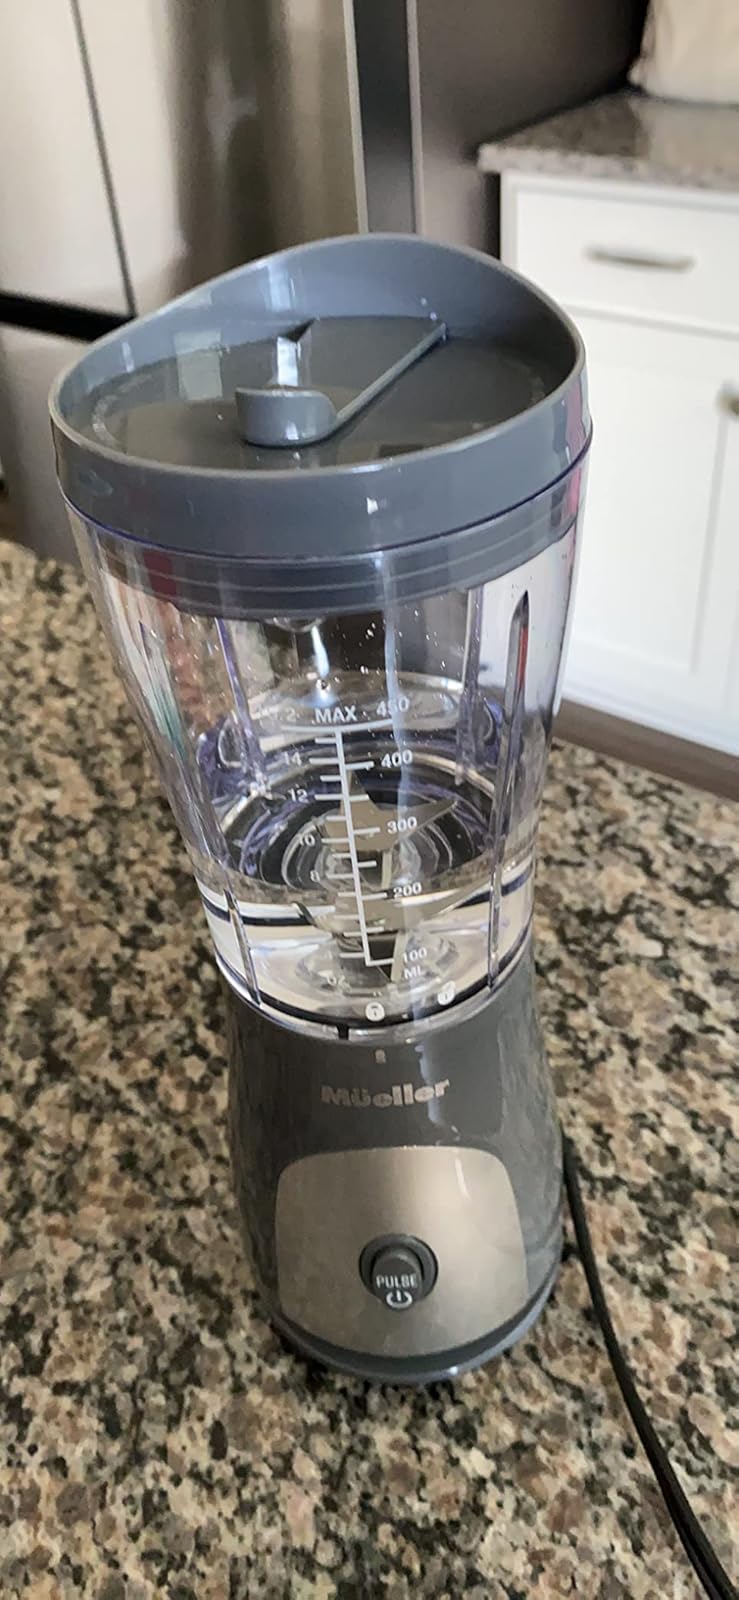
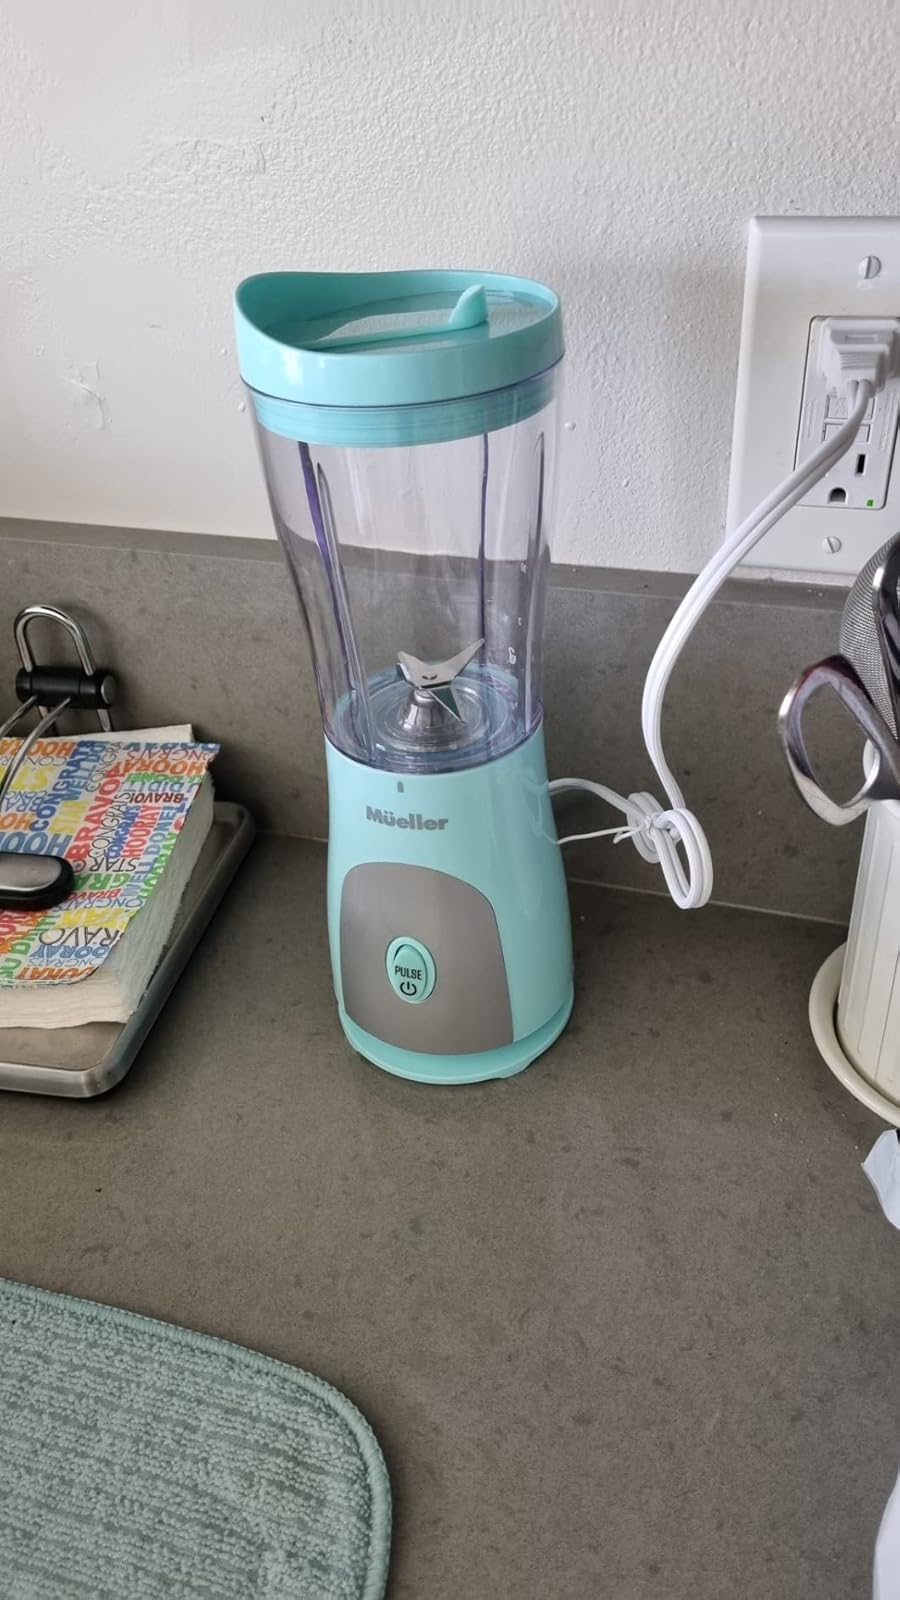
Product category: items_blender
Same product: no